Pazos in Pontevedra and Terra de Montes

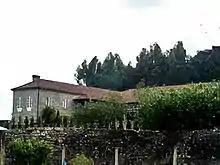
Pazo of Toixeriña

This is the less important Pazo in the area. It is placed in the town of Moraña. The Pazo is formed by a big house with a large balcony that pass through the house with a right angle. In one of the sides is the Chapel and in front of it the raised granary. The whole enclosure is surrounded by a wall and the estate stands out because of its beautiful and enormous garden.